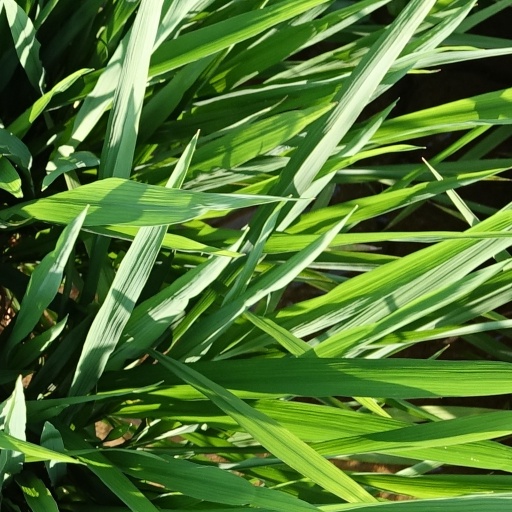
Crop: rice